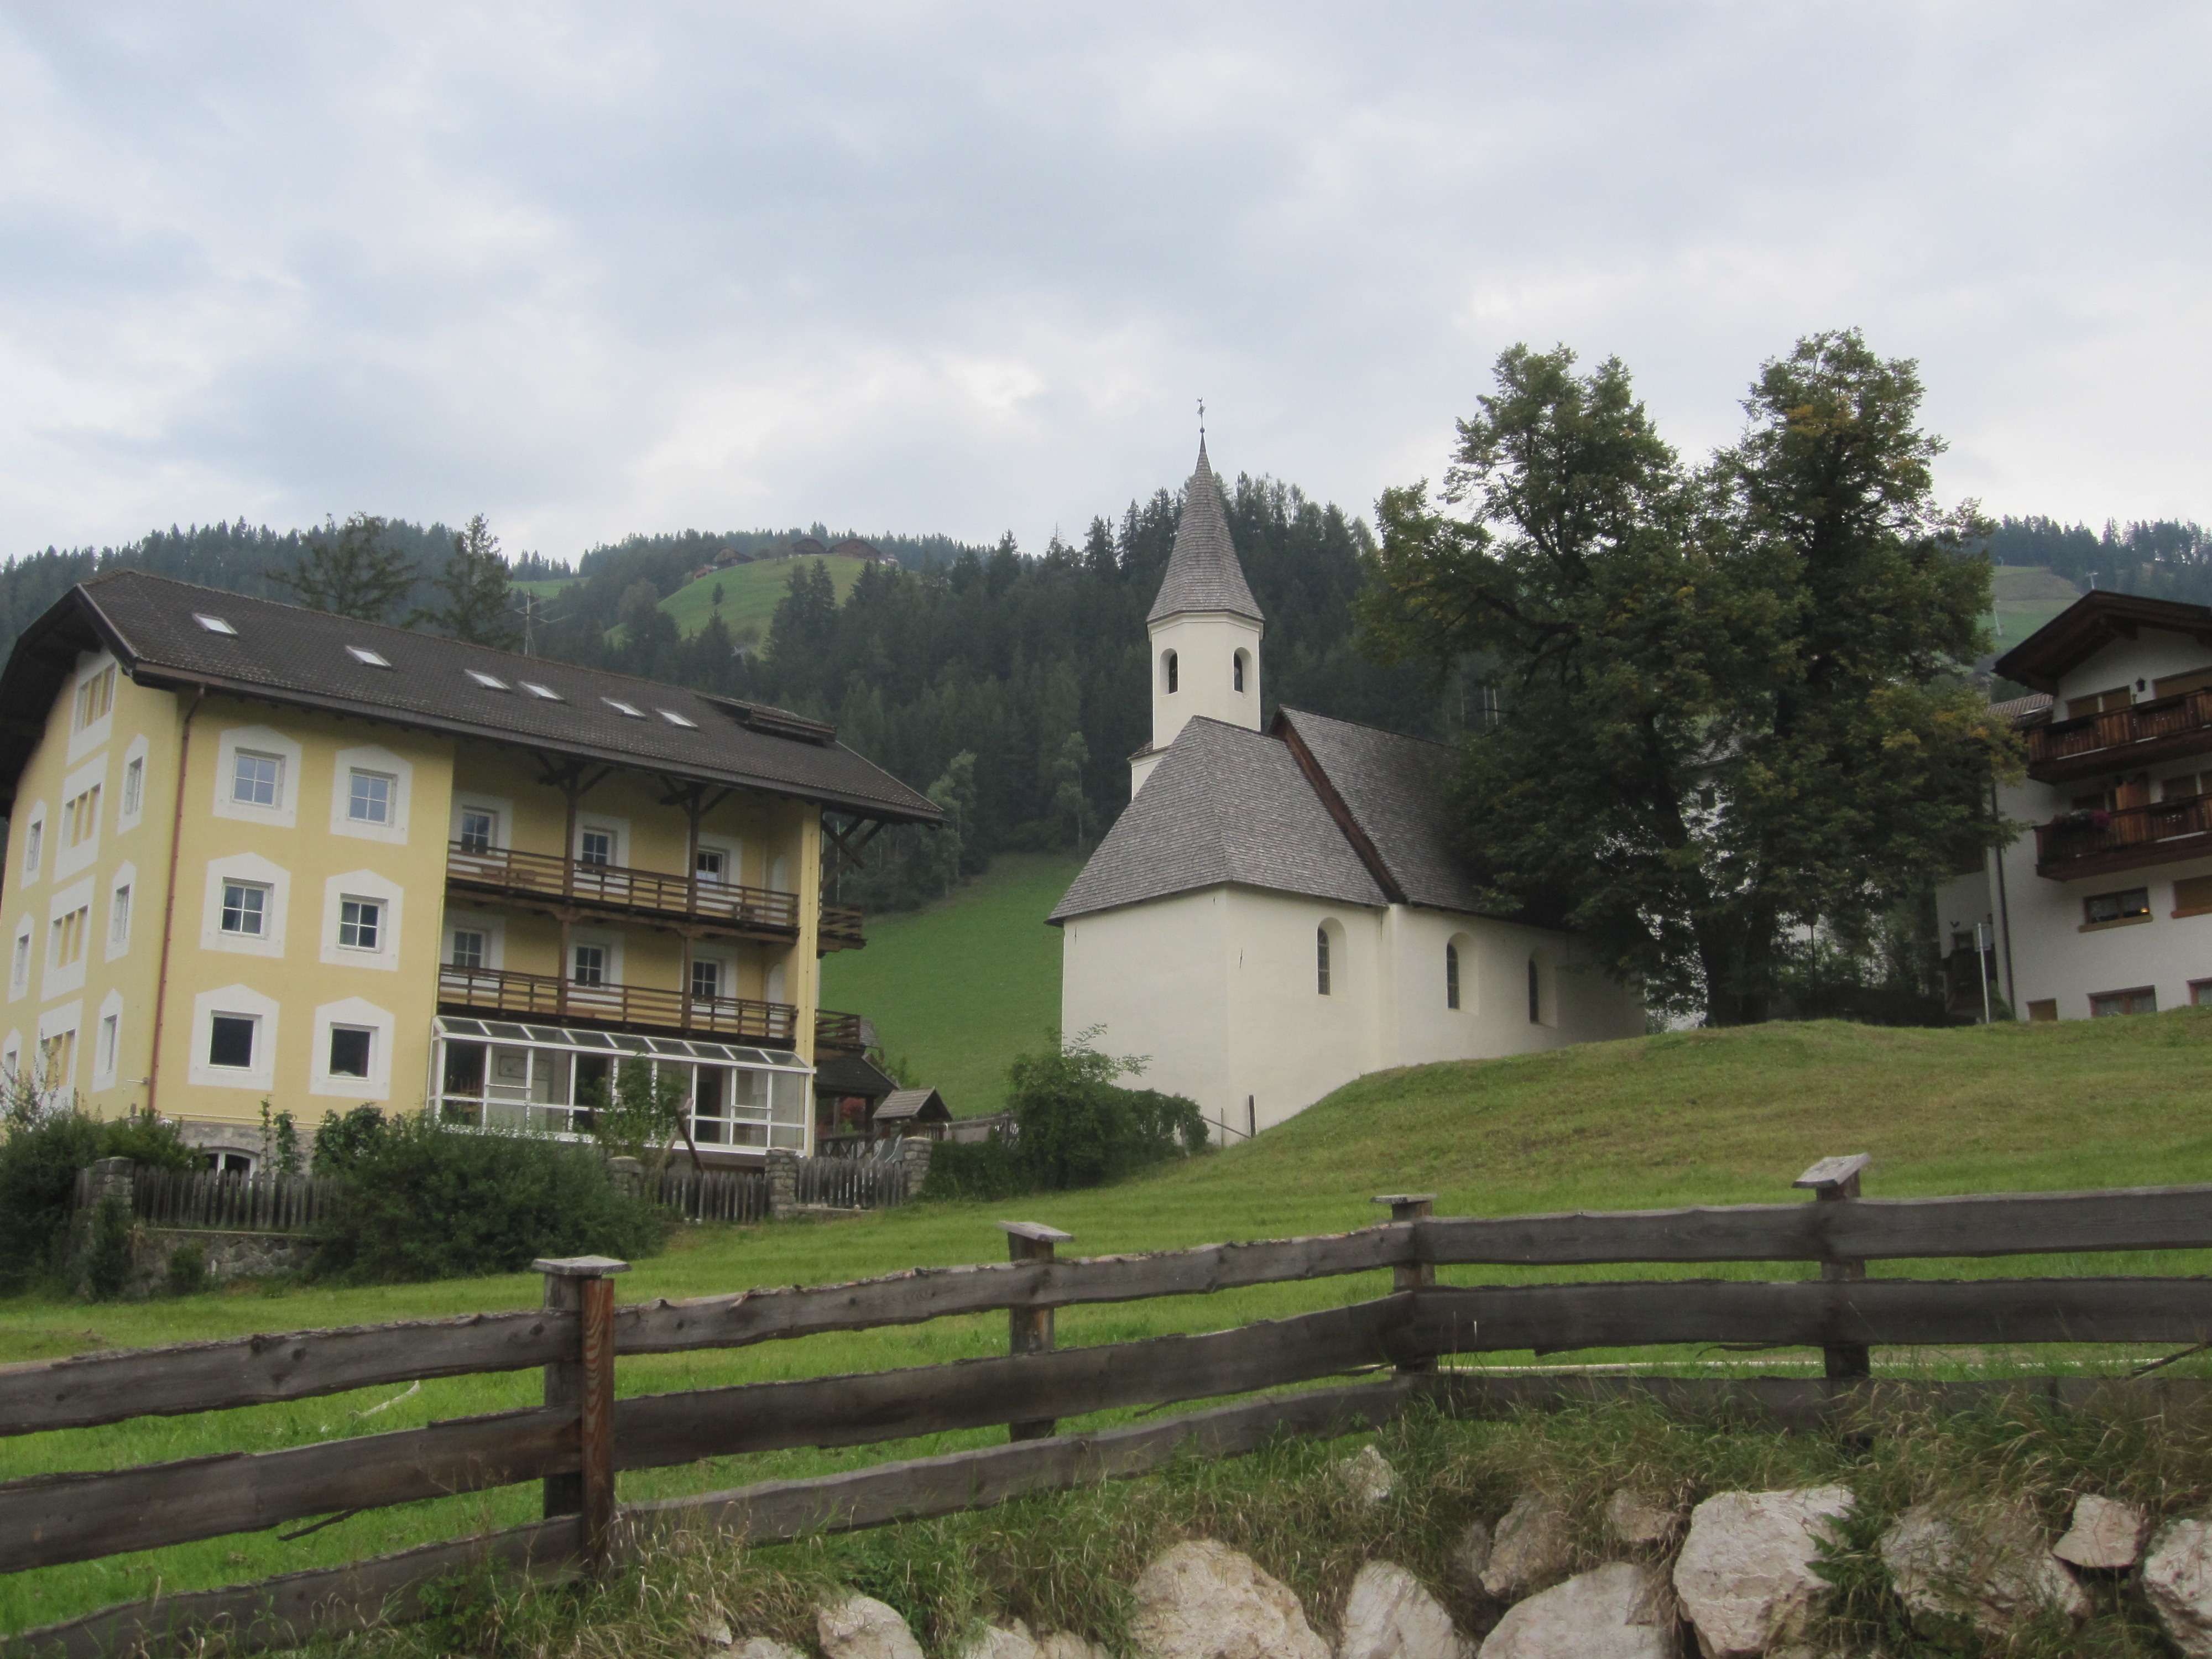
sky, farm, building, chateau, village, cottage, property, church, chapel, place of worship, monastery, estate, manor house, rural area, south tyrol